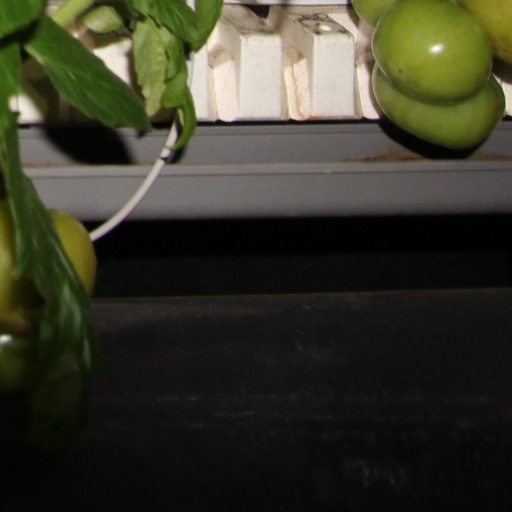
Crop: tomato